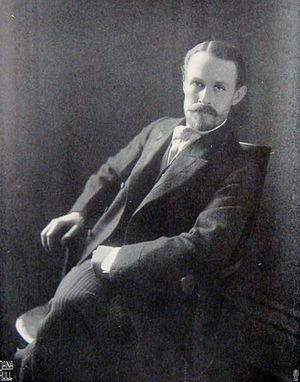
Elias Burton Holmes, est un voyageur, photographe, cinéaste documentariste et conférencier américain.